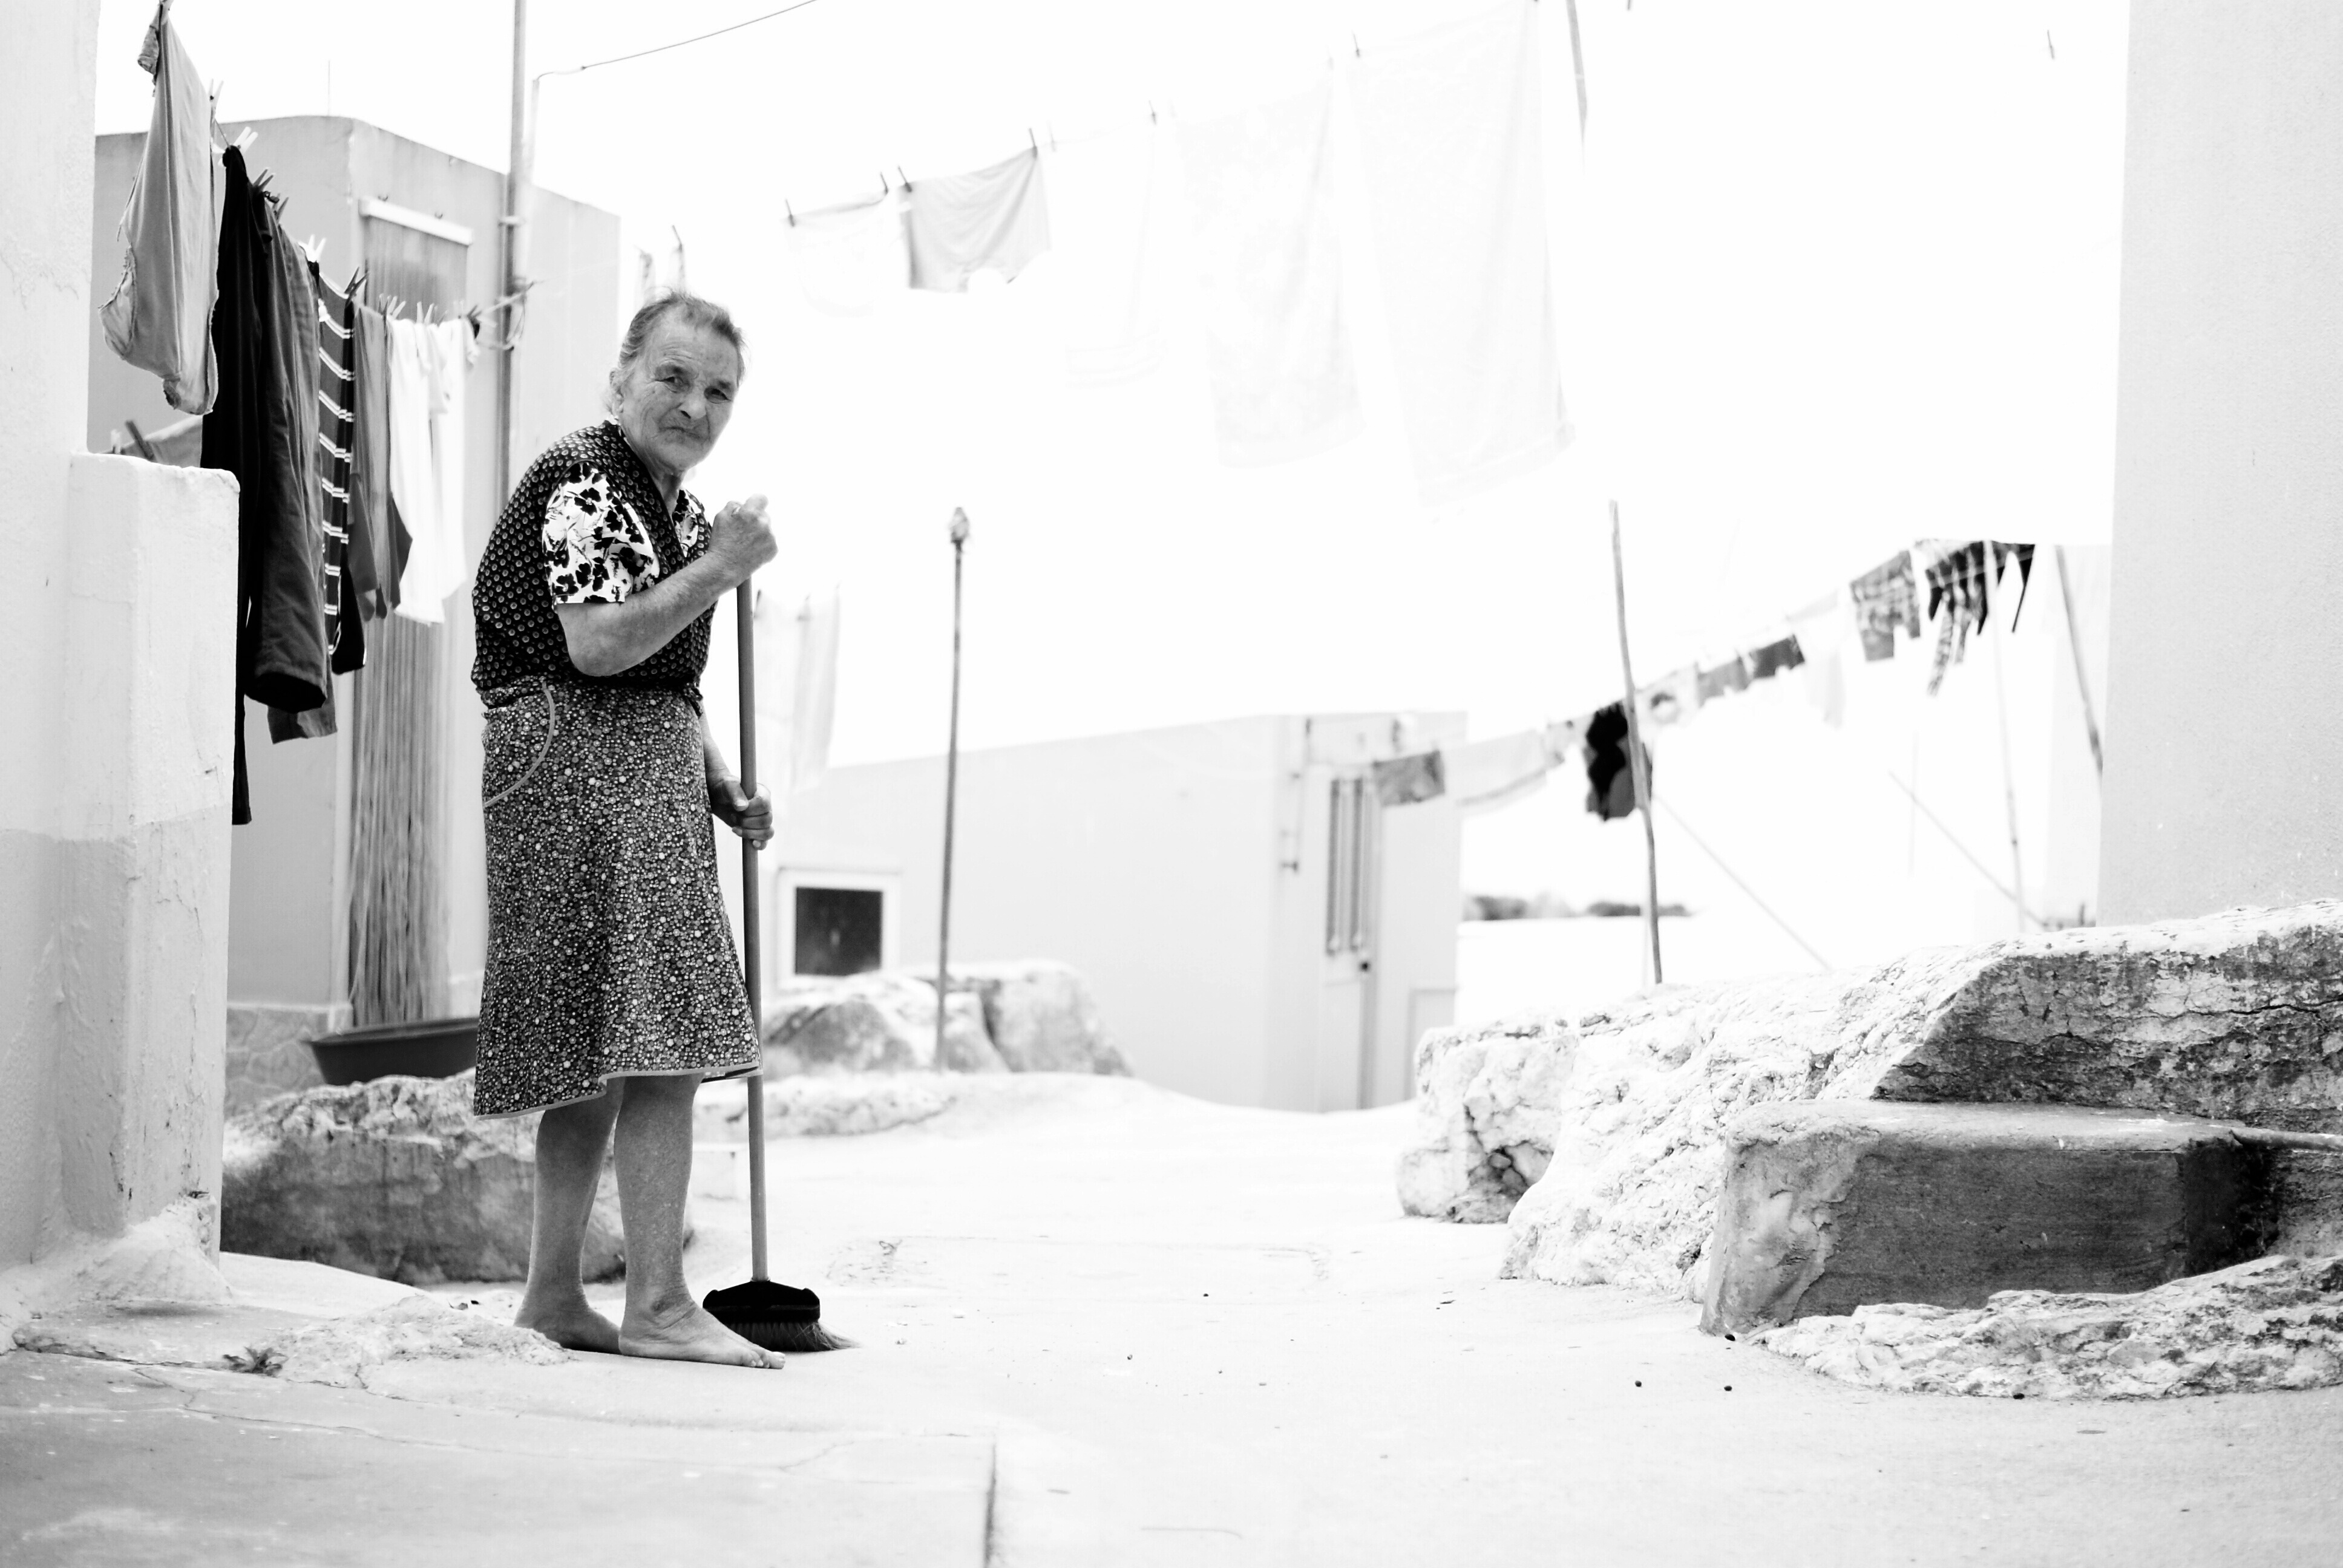
creative, snow, winter, black and white, people, white, street, photography, urban, social, dslr, portrait, lens, weather, black, monochrome, season, streetphotography, bw, blackandwhite, blackwhite, streets, candid, best, 50mm, shooting, sketch, drawing, moments, footwear, public, photograph, snapshot, prime, sony, pretoebranco, rua, streetphoto, blizzard, faces, branco, moment, unposed, decisive, souls, pretobranco, preto, retratos, sp, dslra200, pb, inpublic, fotografiaderua, streetmoments, lavinha, sal50f18, a200, sal, monochrome photography